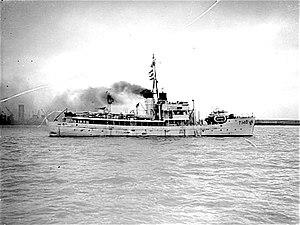
La Royal East African Navy était une force navale unifiée des anciennes colonies de l'Afrique orientale britannique comprenant la Colonie et protectorat du Kenya, du Tanganyika, de l'Ouganda et de Zanzibar. C'était le précurseur colonial de la marine kényane et de la marine tanzanienne. Formé en 1953, elle a été dissoute en 1962.
La Classe Shakespearian est une classe de chalutiers militaires construite pendant la Seconde Guerre mondiale par la Royal Navy.